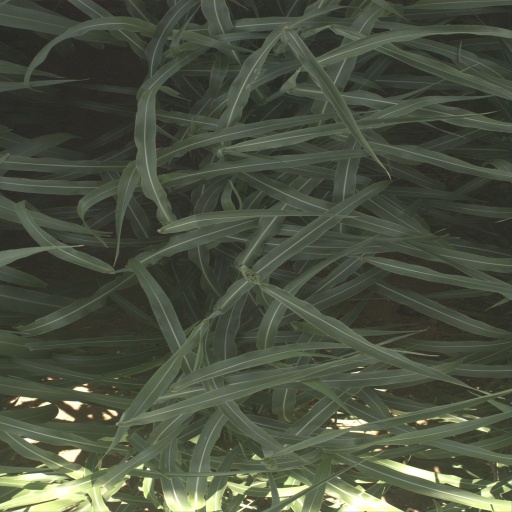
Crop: sorghum